Warmia

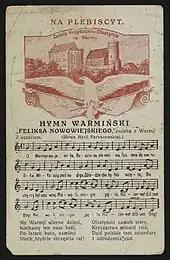
"Anthem of Warmia" by Feliks Nowowiejski, print from 1920

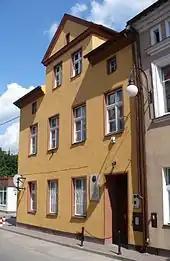
Feliks Nowowiejski Museum in Barczewo

In 1871, along with the rest of East Prussia, Warmia became part of the German Empire. In 1873, according to a regulation of the Imperial German government, school lessons at public schools inside Germany had to be held in German, as a result the Polish language was forbidden in all schools in Warmia, including Polish schools already founded in the sixteenth century. In 1900 Warmia's population was 240,000. In the jingoistic climate after World War I, Warmian Poles were subject to persecution by the German government. Polish children speaking their language were punished in schools and often had to wear signs with insulting names, such as "Pollack".